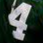
Number: 4